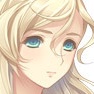
Portrait style: Anime Portrait